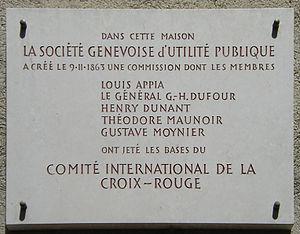
La Société genevoise d’utilité publique a été fondée en janvier 1828 à la suite d’une invitation de la Société suisse d’utilité publique, créée le 15 mai 1810, à Zurich. Elle s’attache dès lors aux questions d’intérêt public à Genève, aussi bien sur le plan spirituel que matériel.